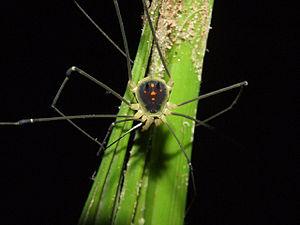
Les Cosmetidae sont une famille d'opilions américains de l'infra-ordre des Grassatores Gonyleptoidea représentéé par 126 genres et 700 espèces.
Gonyleptoidea est une super-famille d'opilions. C'est la super-famille la plus diversifiée des Grassatores. Il comprend environ 2 500 espèces vivant dans les régions tropicales. Elles sont caractérisées par leurs organes génitaux masculins simplifiés.